Bhatikabhaya Abhaya

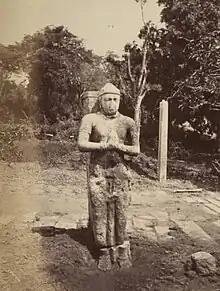
An 8 feet high stone statue of Bhatikabhaya Abhaya facin the Ruwanwelisaya

Bhatikabhaya Abhaya was King of Anuradhapura in the 1st century BC, whose reign lasted from 20 BC to 9 AD. He succeeded his father Kutakanna Tissa as King of Anuradhapura and was succeeded by his brother Mahadathika Mahanaga.